Multi-monitor

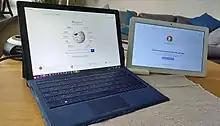
Laptop with a second display

Early versions of "Doom" permitted a three-monitor display mode, using three networked machines to show left, right, and center views.